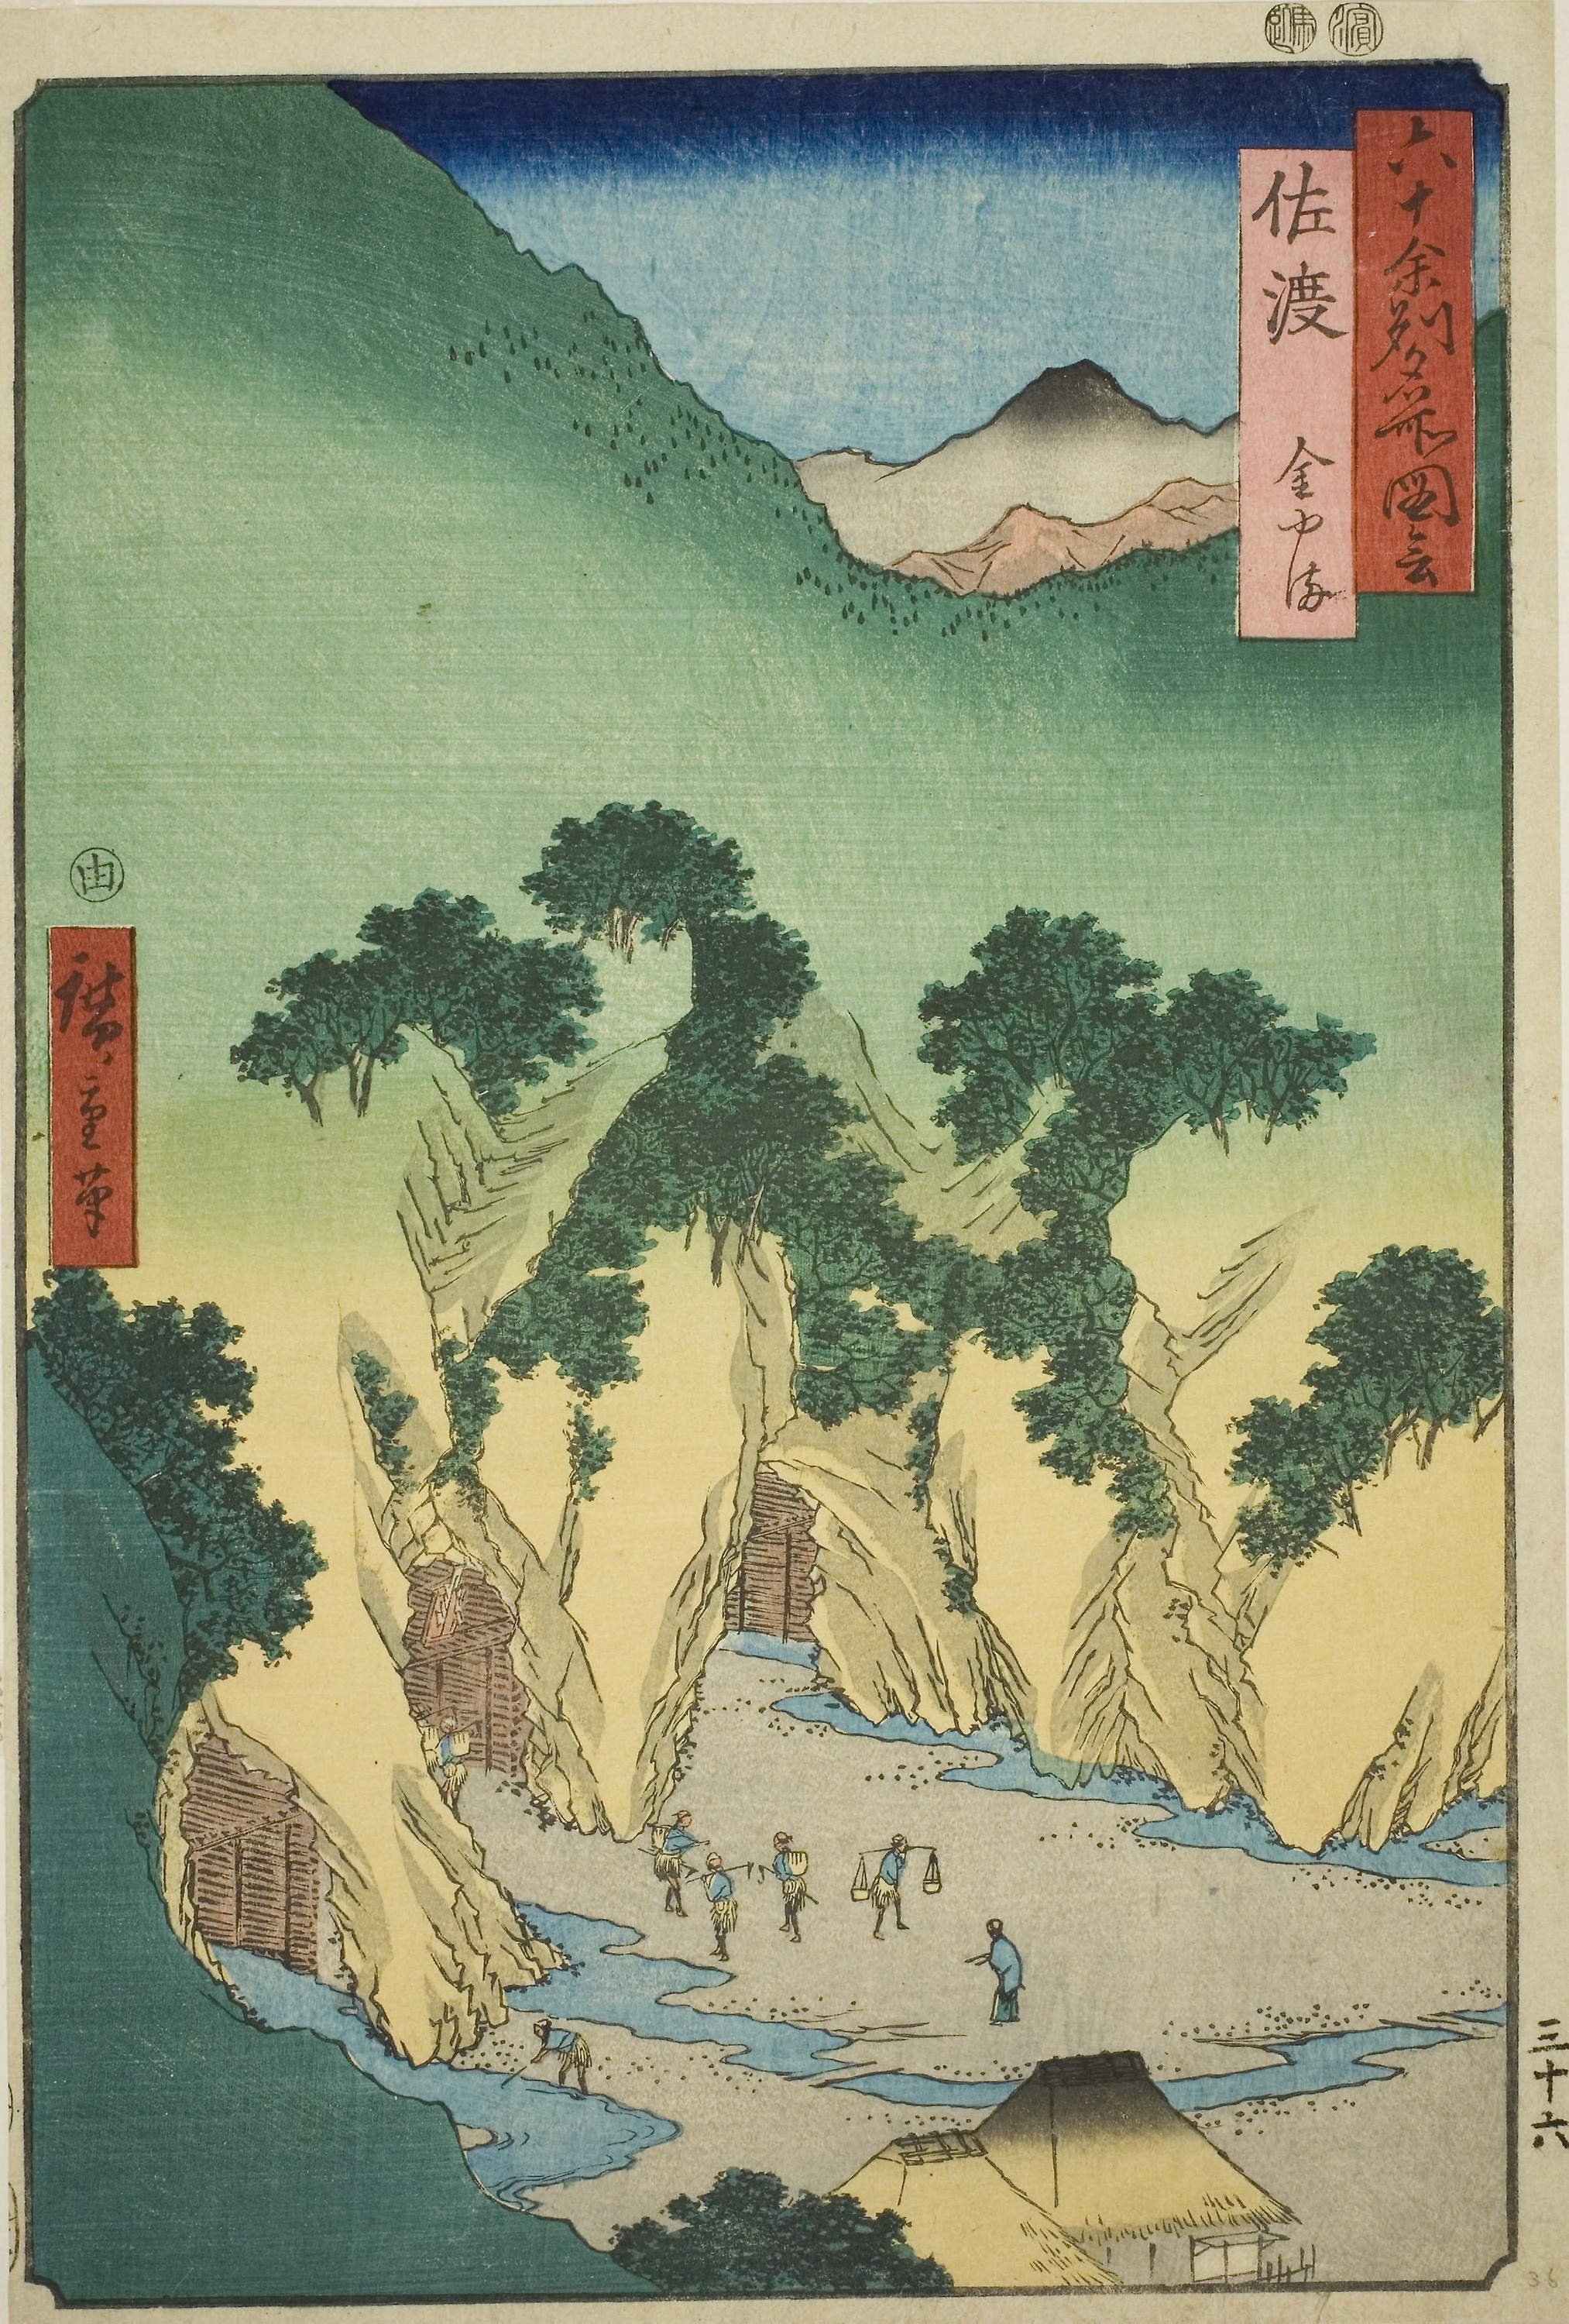
illustration, painting, art, tree, watercolor paint, paper product, world, paper